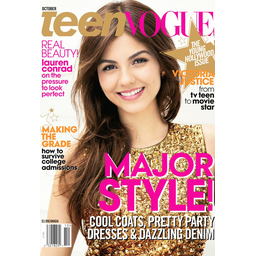
Label: paper